Black Spring (EP)

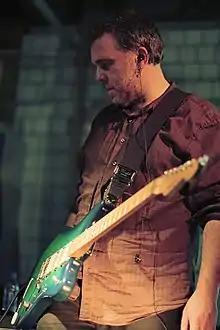
Producer Robin Guthrie (pictured in 2008) experimented with sequencing and sampling drummer Chris Aclands drum sound.

Described as "space-age guitar pop" featuring Anderson and Berenyi's "wistful, hippy harmonies", the songs on "Black Spring" are marked by unconventional and constantly changing time signatures developed by Anderson and drummer Chris Acland. Acland's drum sound on "Black Spring" changed significantly as a result of in-studio experimentation. Berenyi had originally experimented writing drum loops on a Roland R-5, but Acland instead worked with producer Robin Guthrie on writing and recording his drum parts. Guthrie suggested a technique in which Acland's tracks were played into a sequencer from Simmons pads, which then triggered sampled drum sounds. The technique was used on all of Acland's drum tracks—except for the cymbals—and he was initially critical of the process, stating "it doesn't seem that natural", but said the process was "quicker" and "the end result sounds like a really good drum kit".